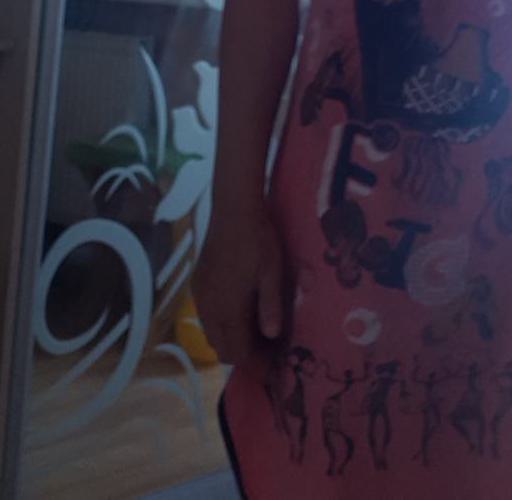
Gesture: no_gesture